Éric Boullier

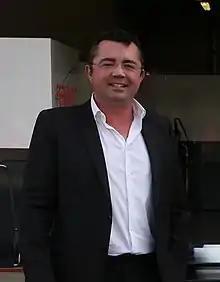
Éric Boullier in 2015

Éric René Boullier (born 9 November 1973) is a French motor racing engineer and manager. He was the racing director of the McLaren F1 Team from 2014 to 2018. During the 2010 to 2013 seasons, he was the team principal of Lotus F1, and was vice chairman of Formula One Teams Association (FOTA) until it was disbanded after six years.